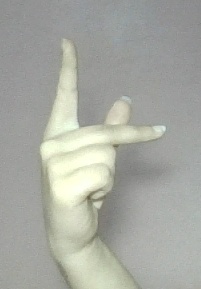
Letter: dha